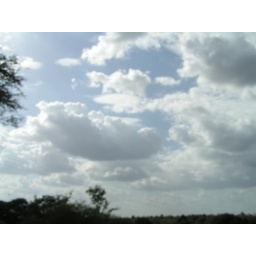
clouds in Marathwada. the sky looks bluer than it does in Mumbai. the lack of pollution shows.